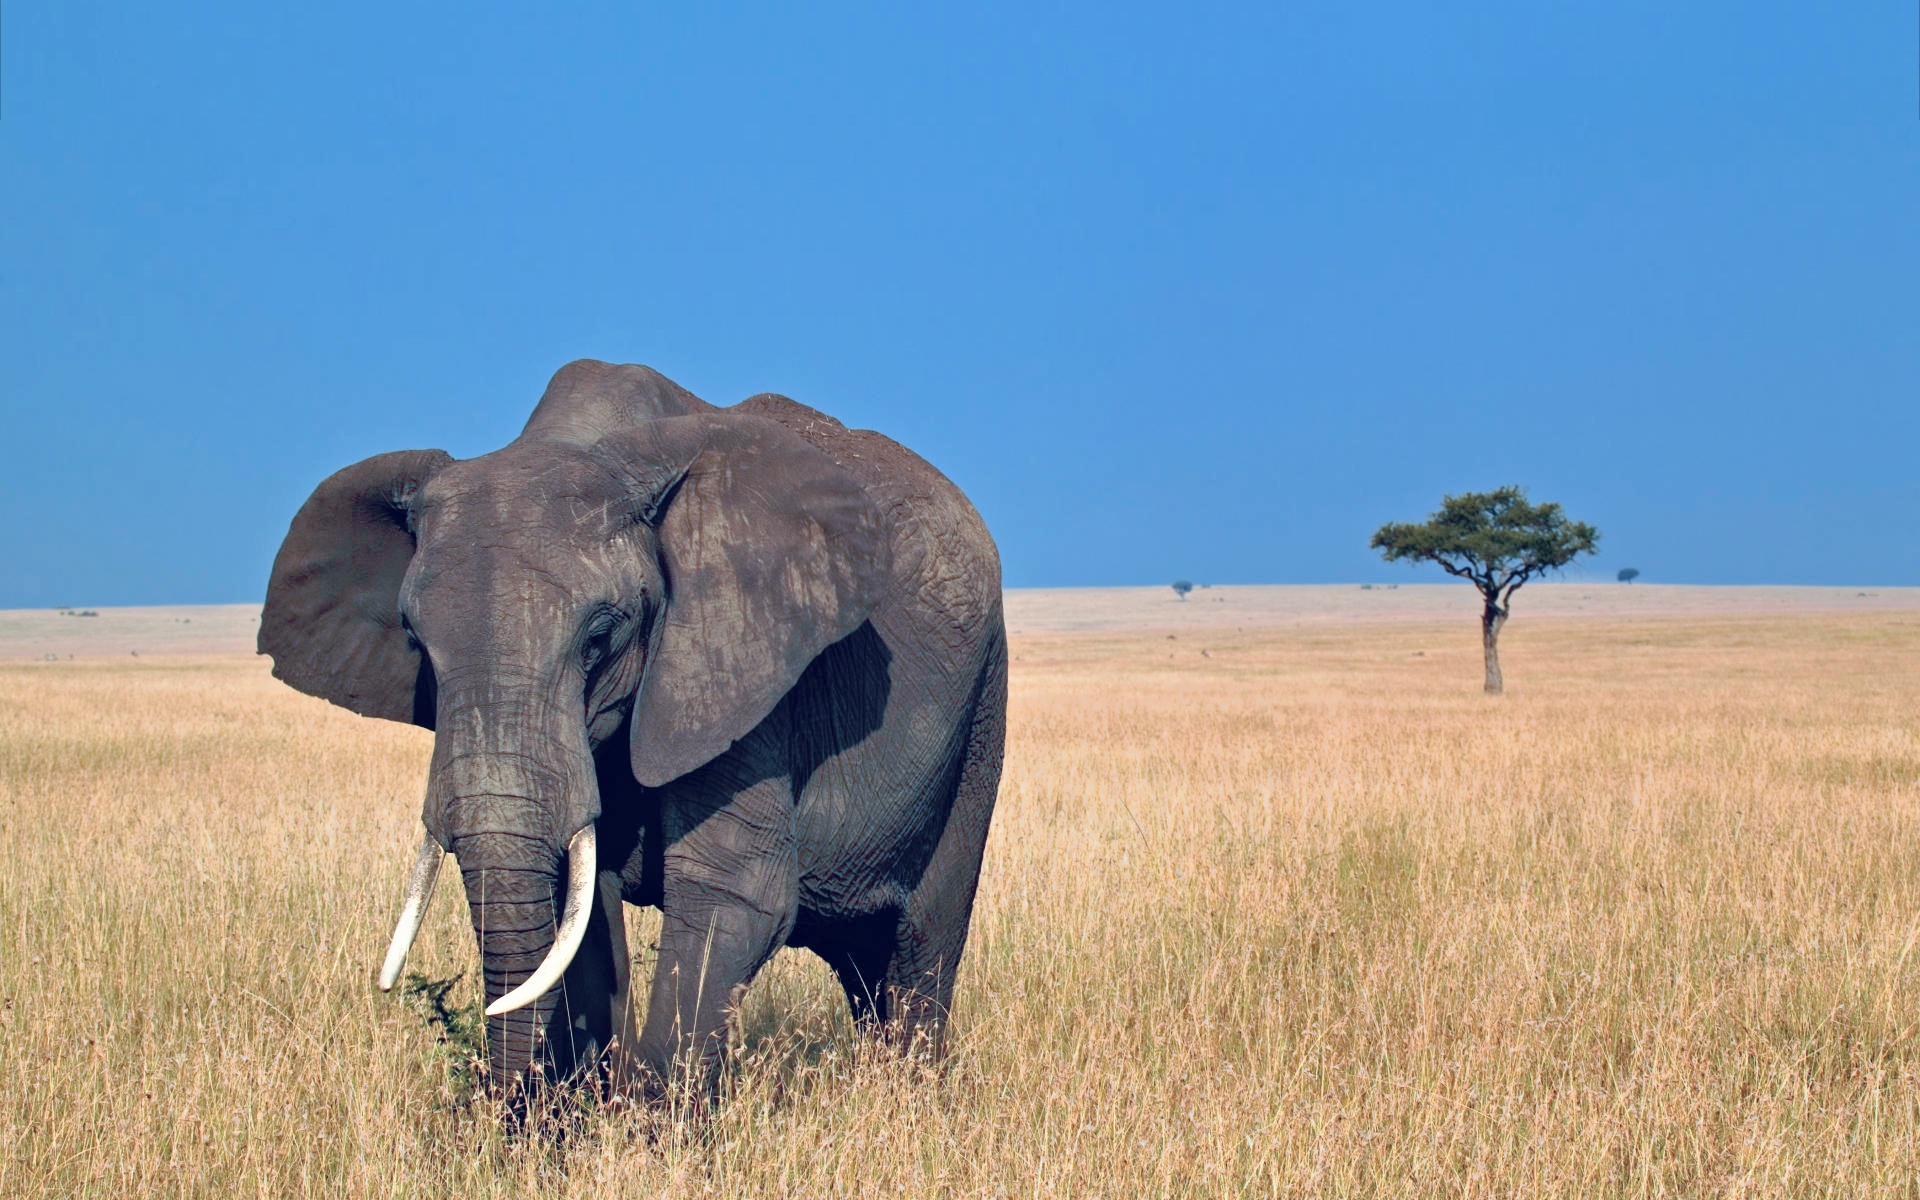
landscape, nature, grass, sky, prairie, animal, wildlife, wild, africa, national park, fauna, savanna, plain, elephant, tusk, grassland, safari, ecosystem, steppe, indian elephant, african elephant, ecoregion, elephants and mammoths, shrubland, terrestrial animal